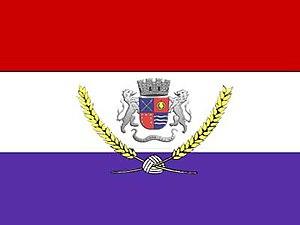
Uruguaiana est une ville brésilienne du sud-ouest de l'État du Rio Grande do Sul, microrégion Campanha occidentale, limitrophe de l'Argentine au nord-ouest et de l'Uruguay au sud, dont elle est séparée respectivement par les rios Uruguai et Quaraí.